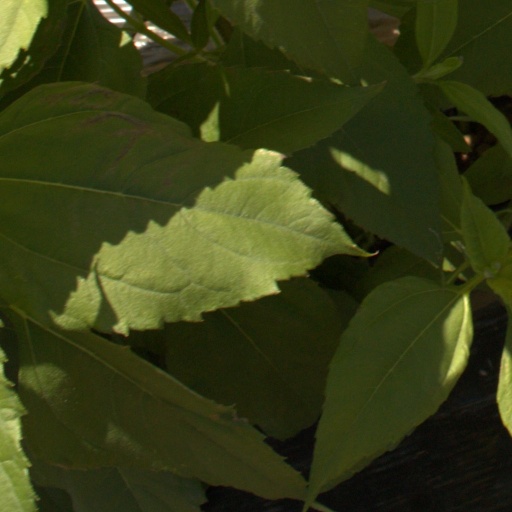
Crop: Jerusalem artichoke